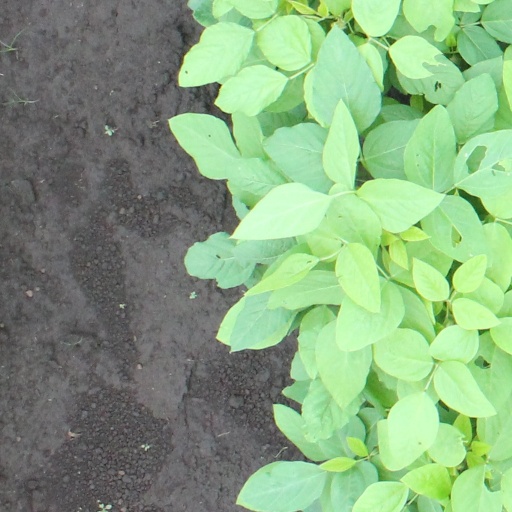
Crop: soybean